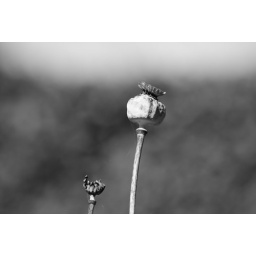
a selection of plants and animals in the garden.